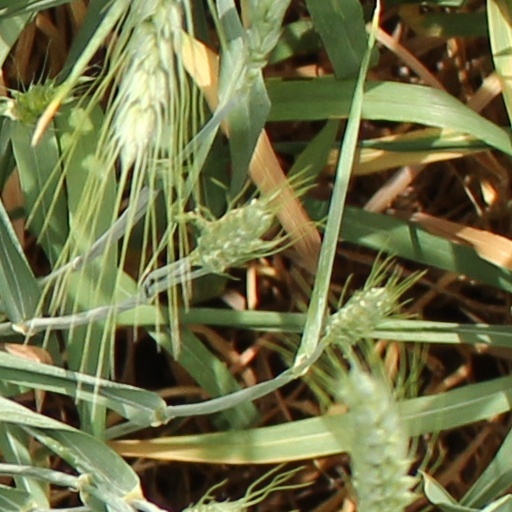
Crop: wheat